Praesens

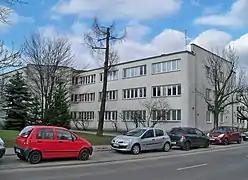
One of the buildings comprising the WSM Rakowiec housing cooperative in Ochota, designed by members of the collective

Praesens (from Latin: "present tense") was a Polish avant-garde artist and architect collective active in the years 1926–1930, which was formed following the dissolution of Blok.